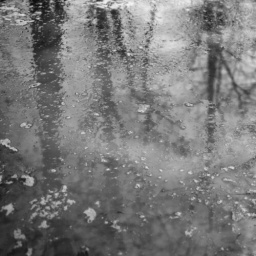
this water felt alive.appalachian trail near washington monument state park, boonsboro, md